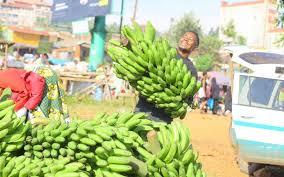
Kuna migomba ya ndizi ya rangi ya kijani ambayo imetandazwa chini. Mwanaume anaibeba na kuweka kwenye gari lililoegeshwa kando. Pia kuna mwanamke aliyejifunga leso ameinama kumsaidia.